Cleavage (breasts)

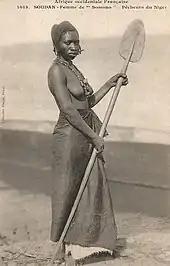
Somono women of Mali do not consider breasts to be sexual

The fascination with female breasts and cleavage is widespread but not universal. It is more prevalent in Western and Westernized cultures, particularly in the U.S. and countries that are heavily influenced by the U.S. Many people in Western culture, both male and female, consider breasts to be an important female secondary sex characteristic and an aspect of femininity. The flaunting of cleavage became an aggressive statement of gender. Films like "Erin Brockovich", in which Julia Roberts was required to wear a silicone gel-filled bra to increase her cleavage, demonstrated cleavage as a woman's right and an application of feminine attributes as "a source of power".